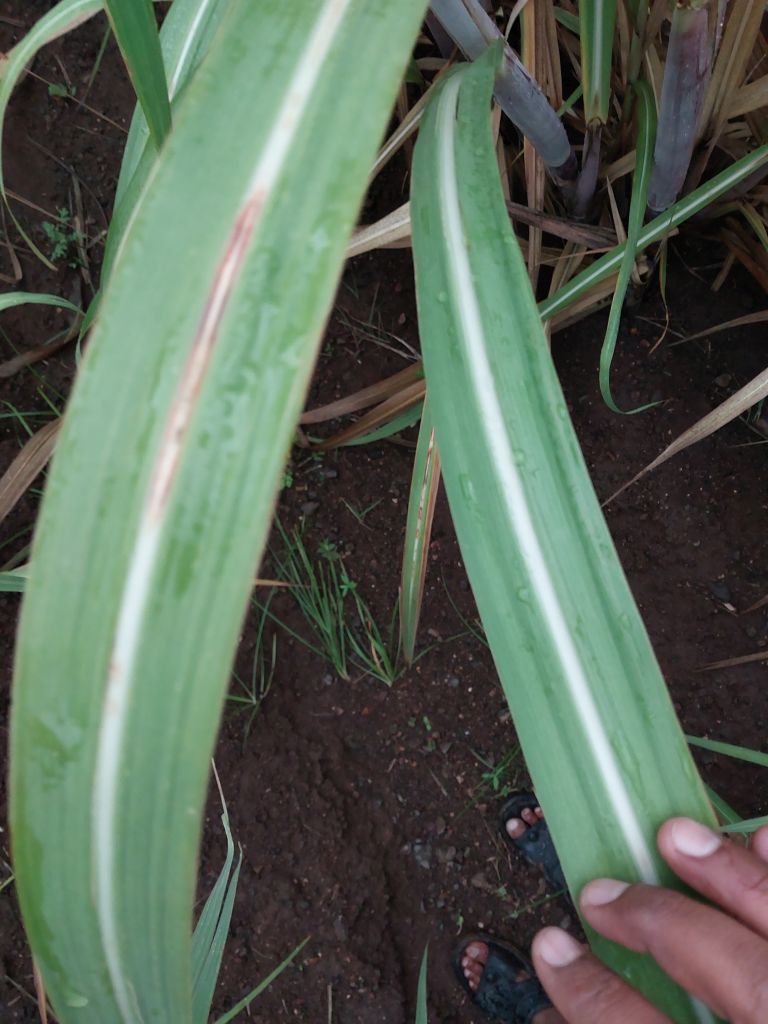
Label: Brown Spot